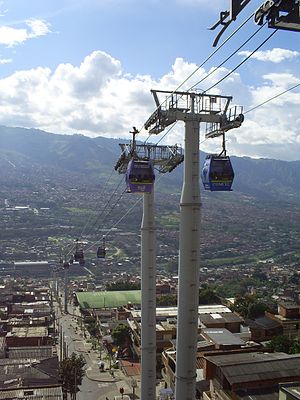
Gondolbane
Metrocable gondollift system i Medellin, Colombia. Det første gondolliftsystem der benyttes til kollektiv trafik
En gondolbane eller gondollift er en svævebane, som støttes og trækkes af kabler oven over de beholdere, som den trækker. Den består af et kredsløb af metalkabler, som er trukket mellem to stationer, nogle gange også med mellem-støttetårne. Kablet trækkes af et trækhjul i en terminal, som typisk er forbundet til en motor oftest en elektromotor. Afhængigt af en kombination af kablernes brug og hvad de transporterer så kan kapaciteten, prisen og funktionaliteten variere betragteligt.